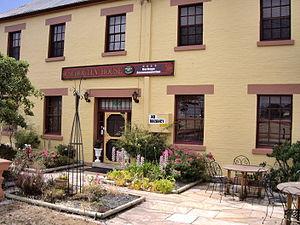
Swansea est un village sur la côte est de la Tasmanie en Australie à 114 km au nord de Hobart sur la rive nord-ouest de la Great Oyster Bay.